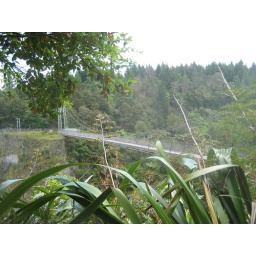
It featured a suspension bridge high above the river gorge.